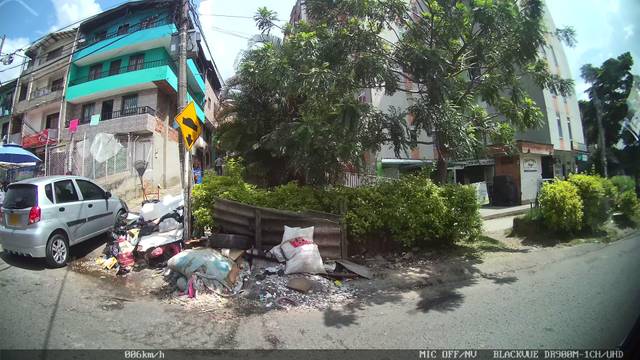
Region: Colombia
Coordinates: 6.282, -75.566